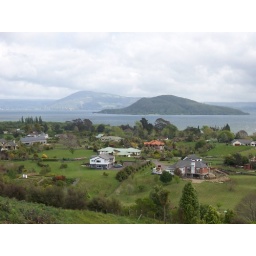
Cris and Shirley's house with lake Rotorua in the background